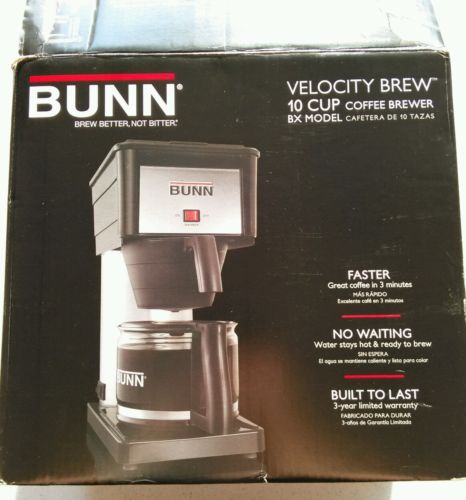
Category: coffee maker